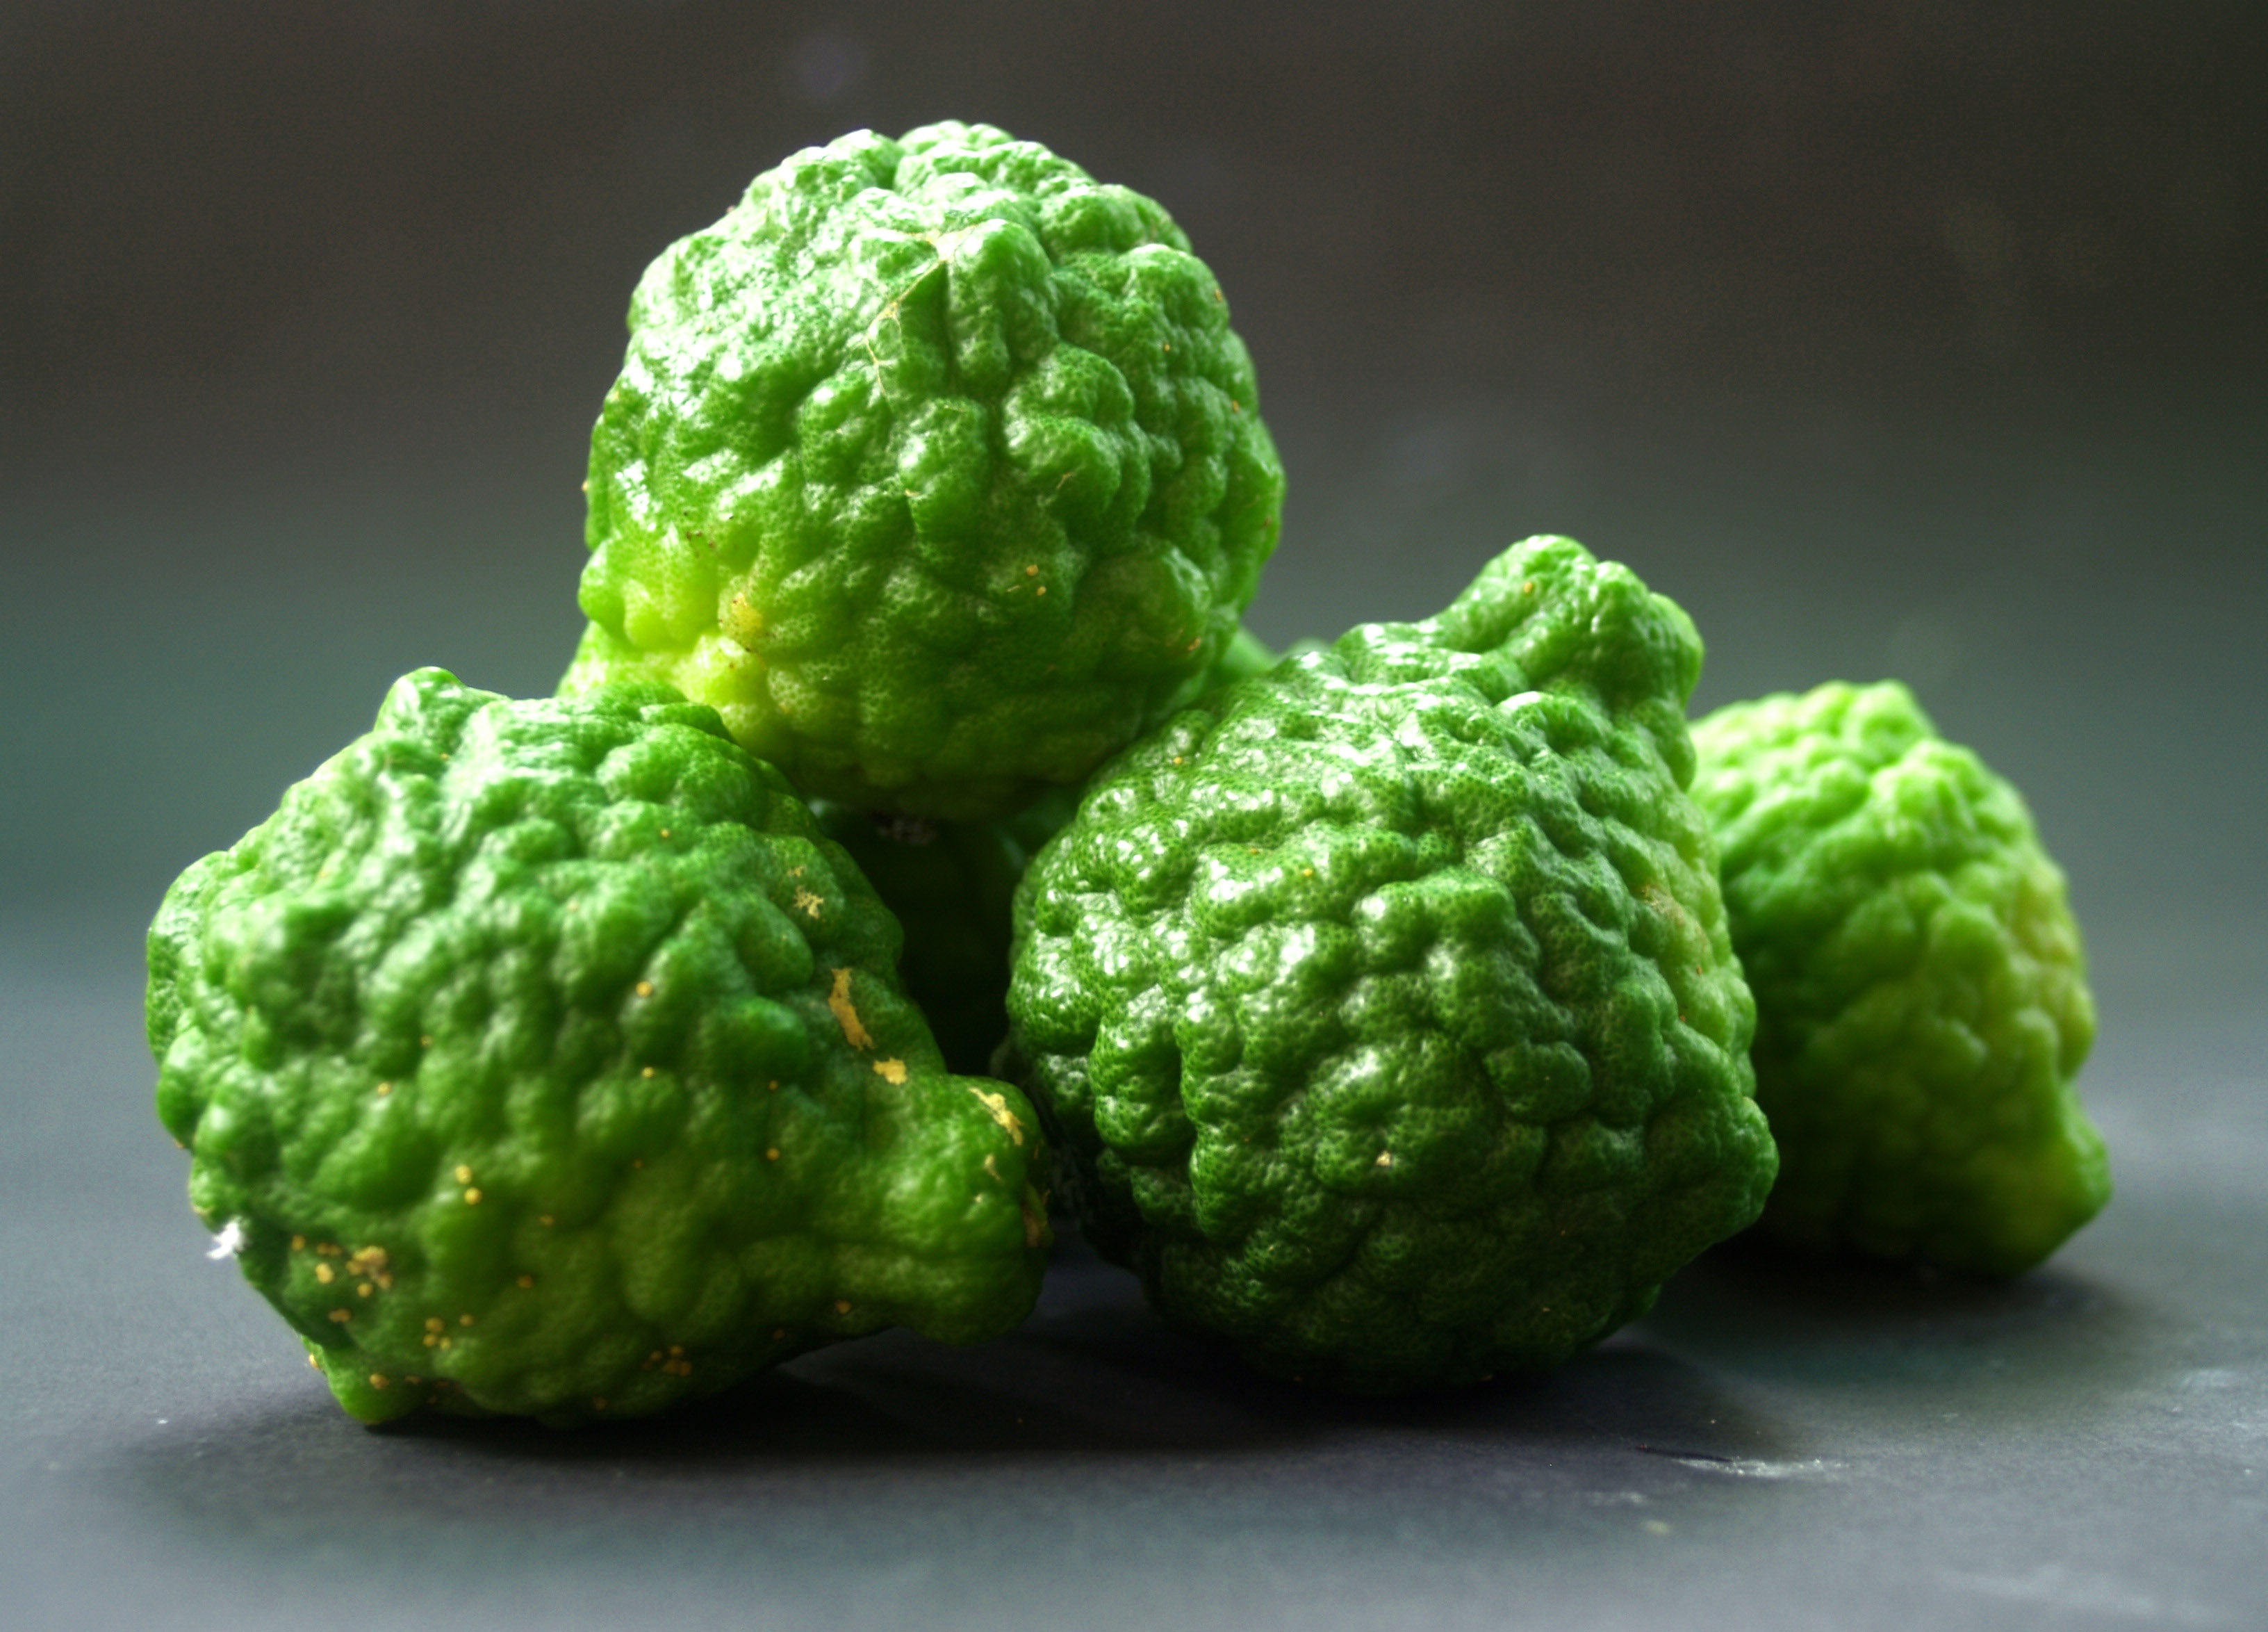
plant, hair, fruit, leaf, isolated, food, green, cooking, ingredient, herb, produce, vegetable, tropical, natural, fresh, asia, ancient, rough, cuisine, lemon, thailand, gourd, lime, raw, thai, citron, organic, citrus, herbal, bergamot, flowering plant, annona, soursop, kaffir, sugar apple, land plant, momordica charantia